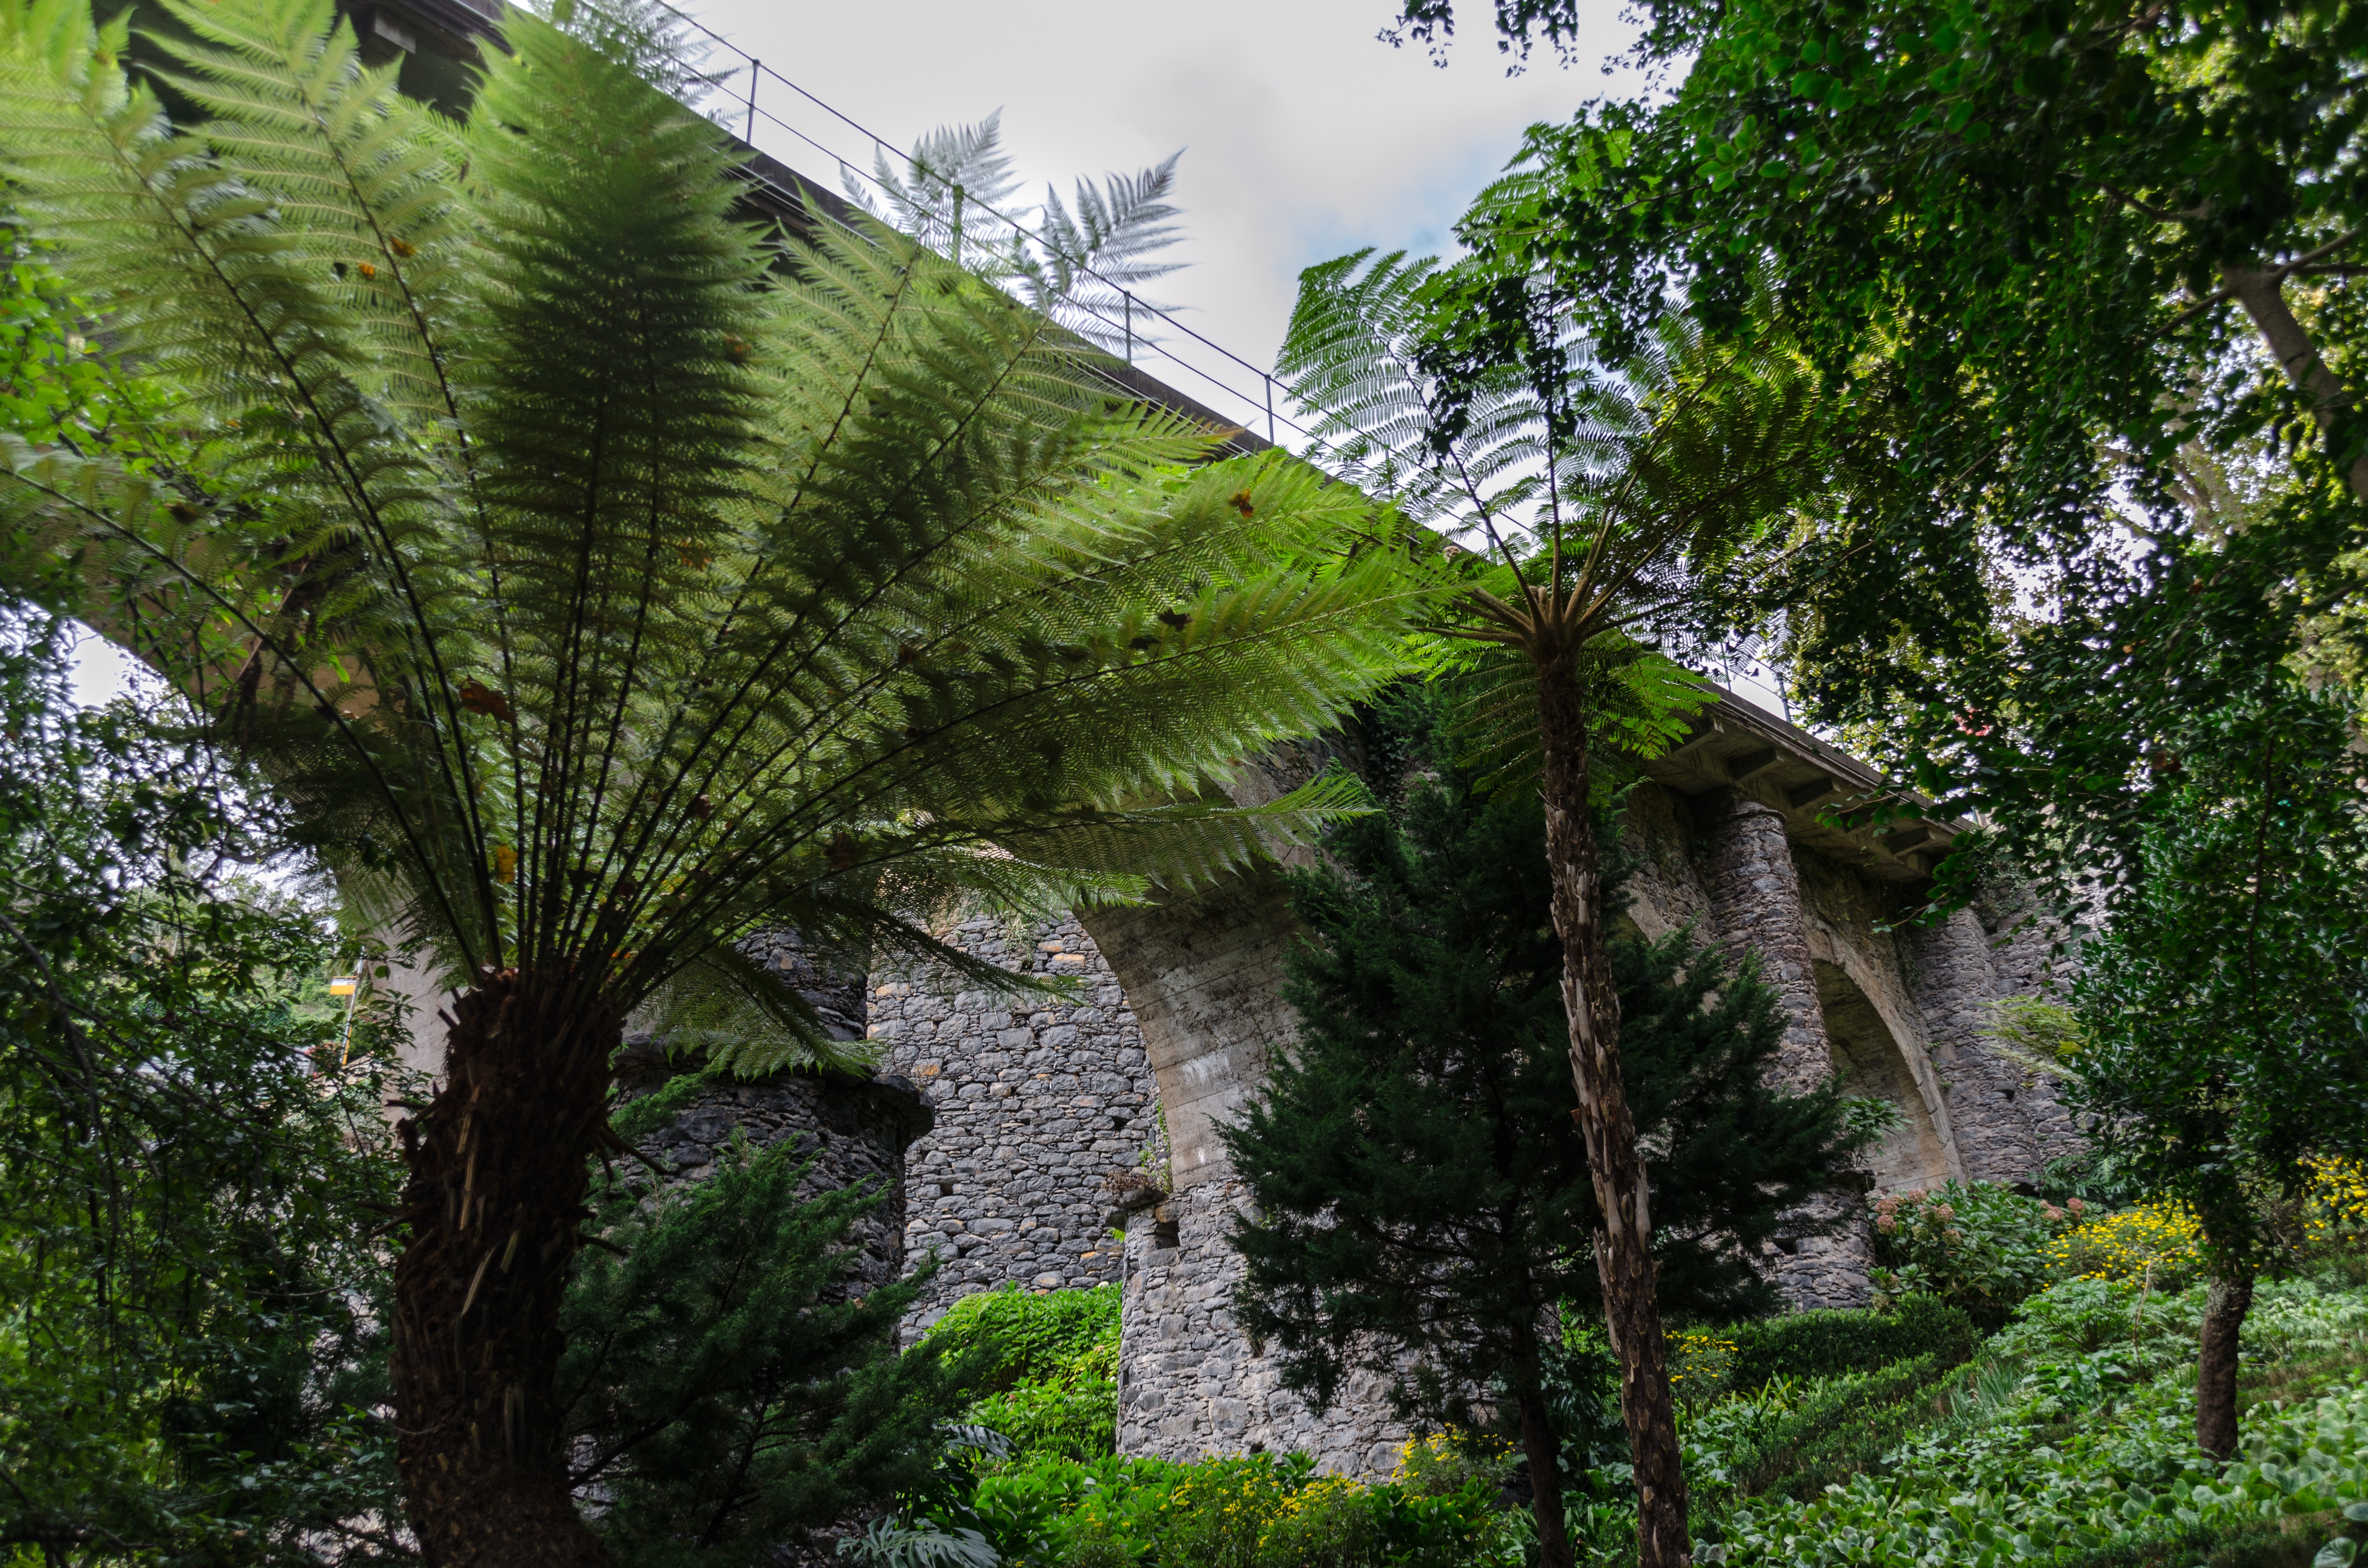
tree, nature, forest, plant, flower, green, jungle, palm, botany, garden, flora, botanical, vegetation, shrub, rainforest, portugal, botanical garden, exotic, bridges, madeira, stone bridge, funchal, woody plant, arecales